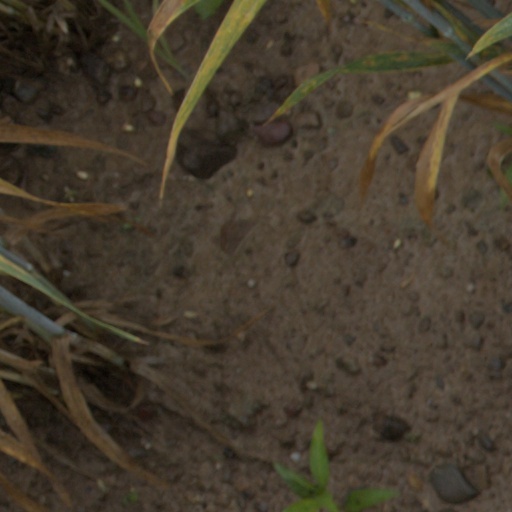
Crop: wheat